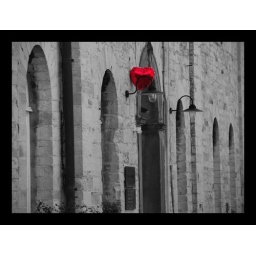
a lonely red balloon in front of a lonely old building